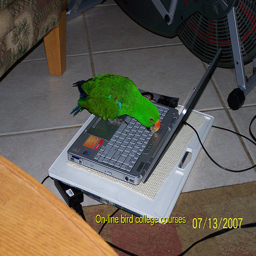
A bird that is sitting on a laptop.
A parrot pecks on the keys of a laptop computer.
The parrot is biting the keys of a laptop.
A green parrot pecks at the keys of a laptop.
a little green bird that is on top of a laptop